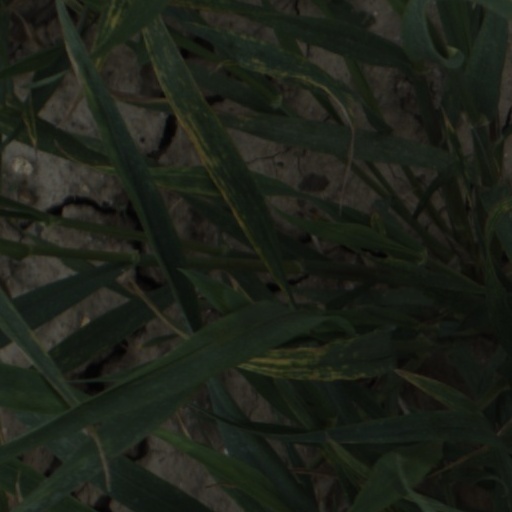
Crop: wheat